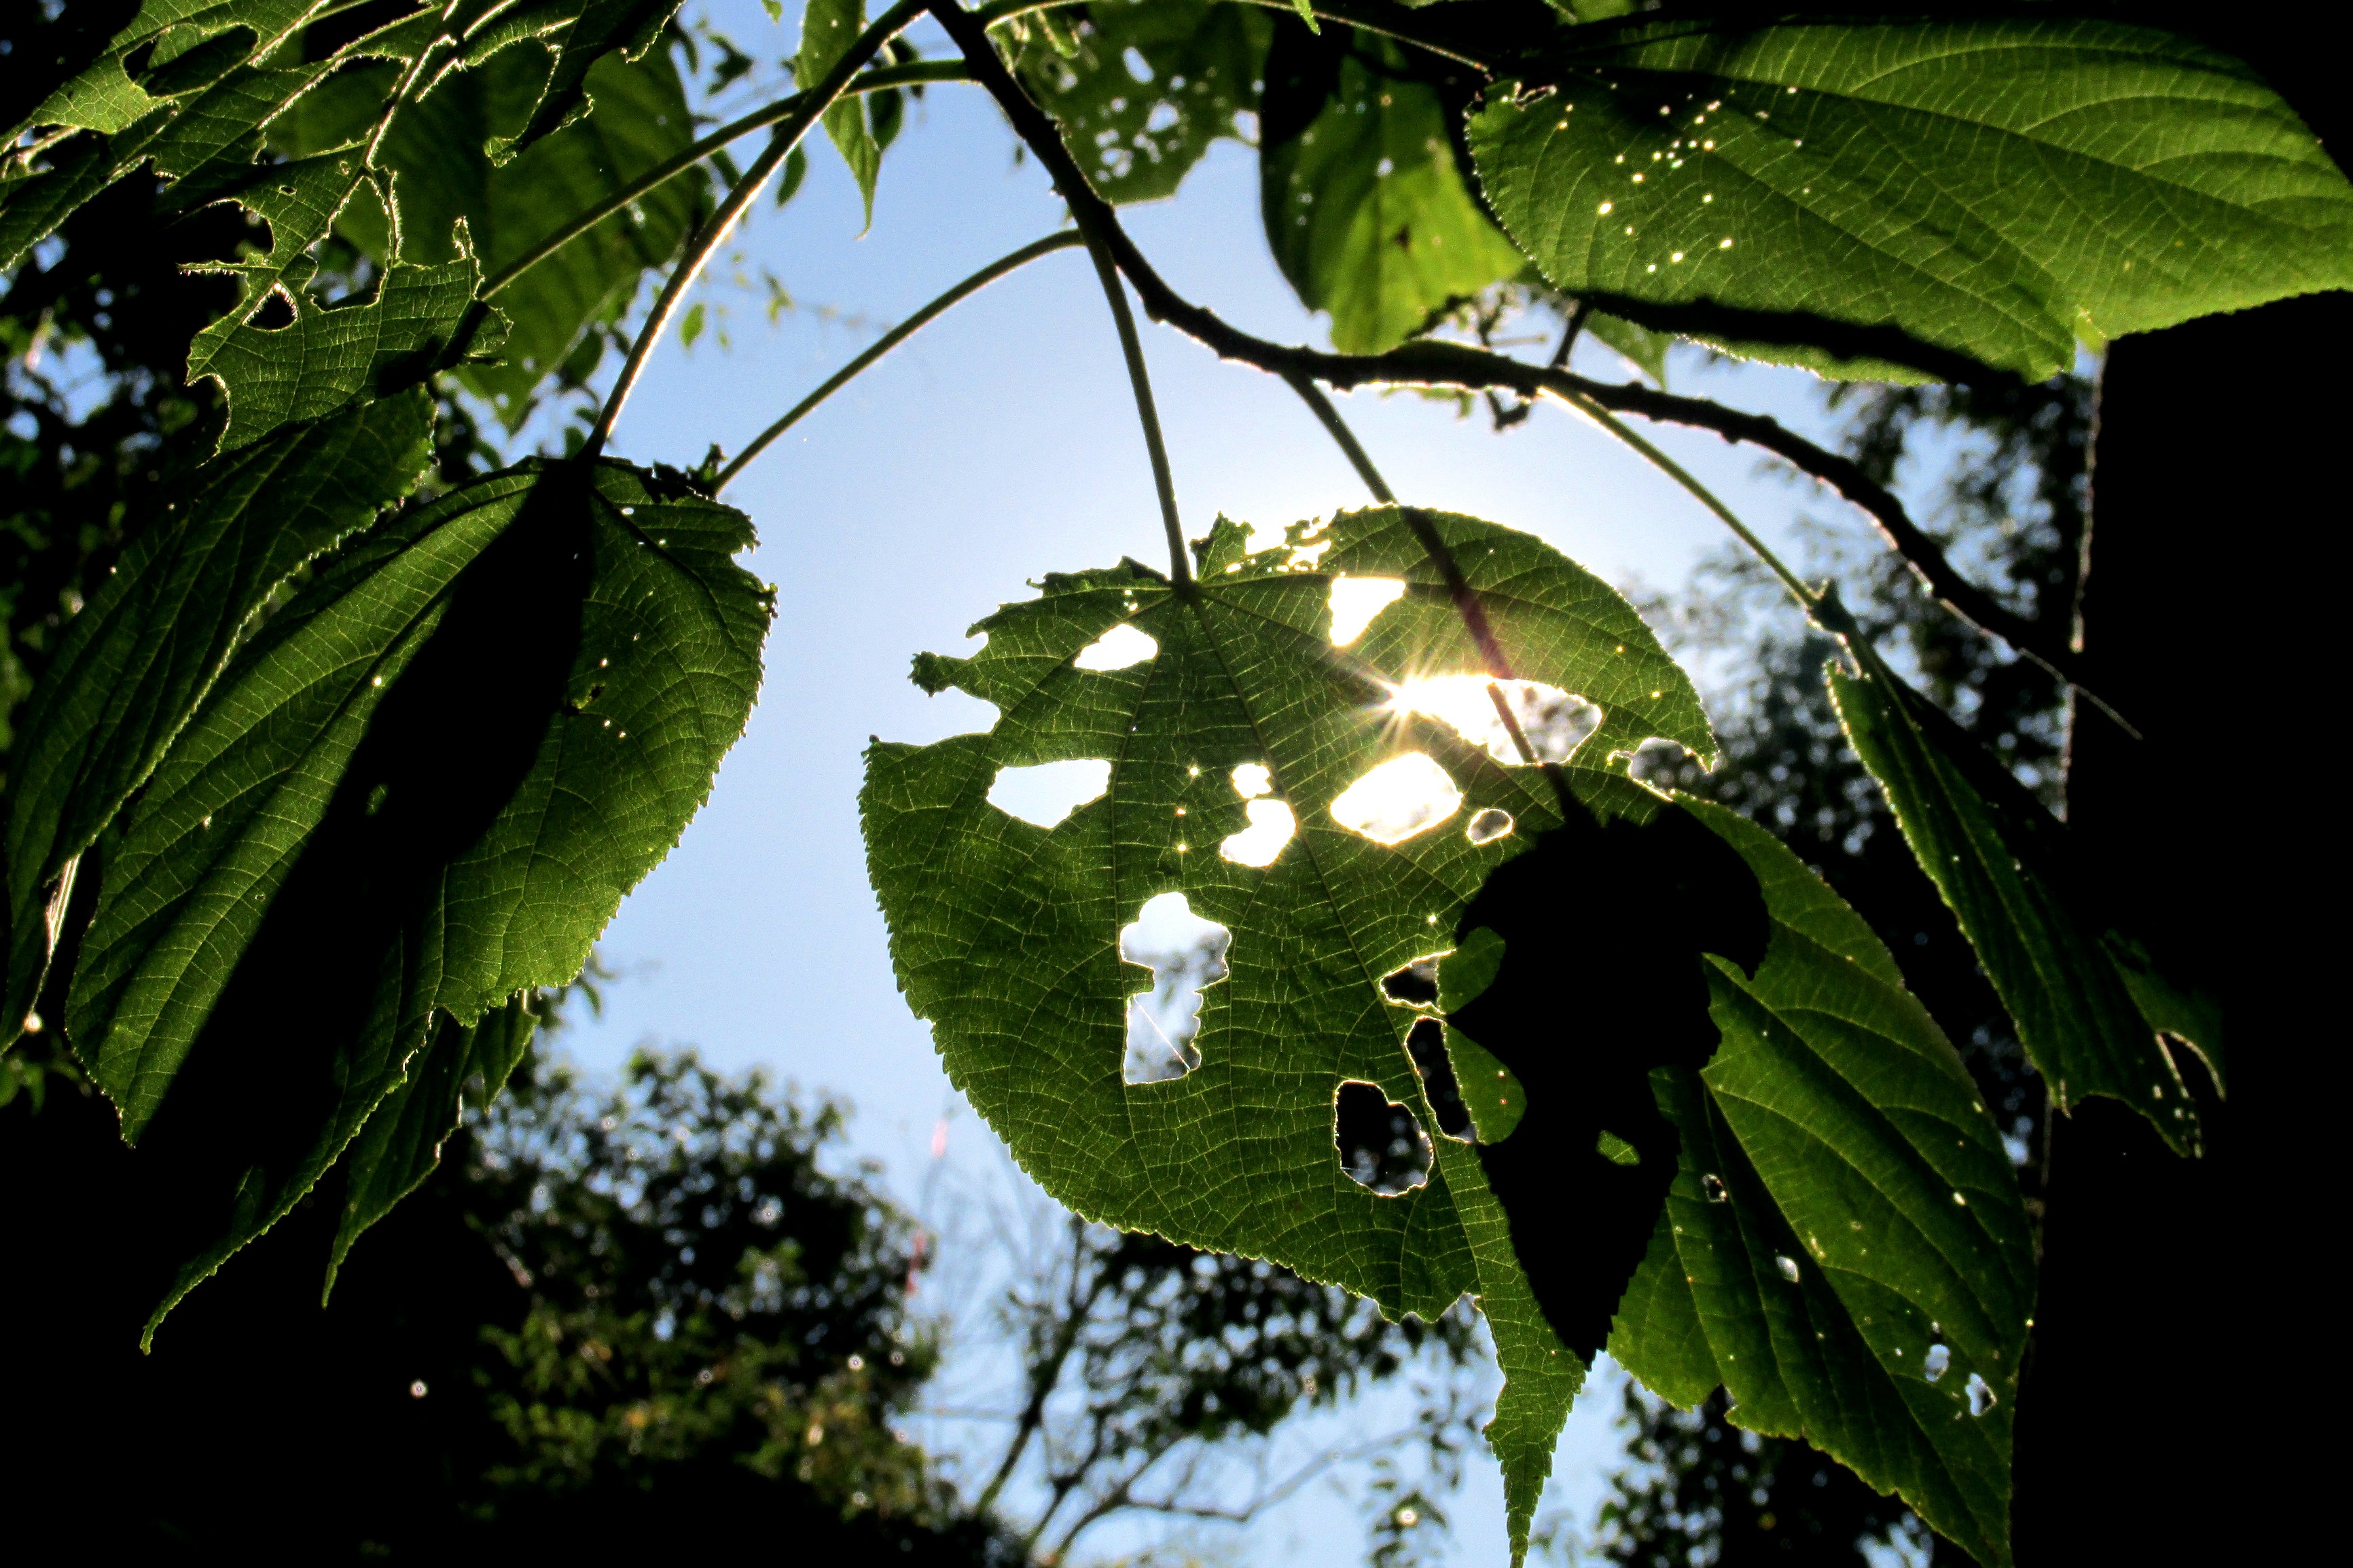
tree, nature, forest, branch, light, plant, sunlight, leaf, flower, green, jungle, botany, flora, rainforest, habitat, tropics, macro photography, flowering plant, natural environment, plant stem, woody plant, land plant